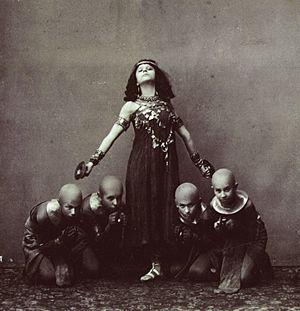
Sofia Fedorova, née à Moscou en Russie le 28 septembre 1879 et morte à Neuilly-sur-Seine en France le 3 janvier 1963, est une danseuse de ballet.